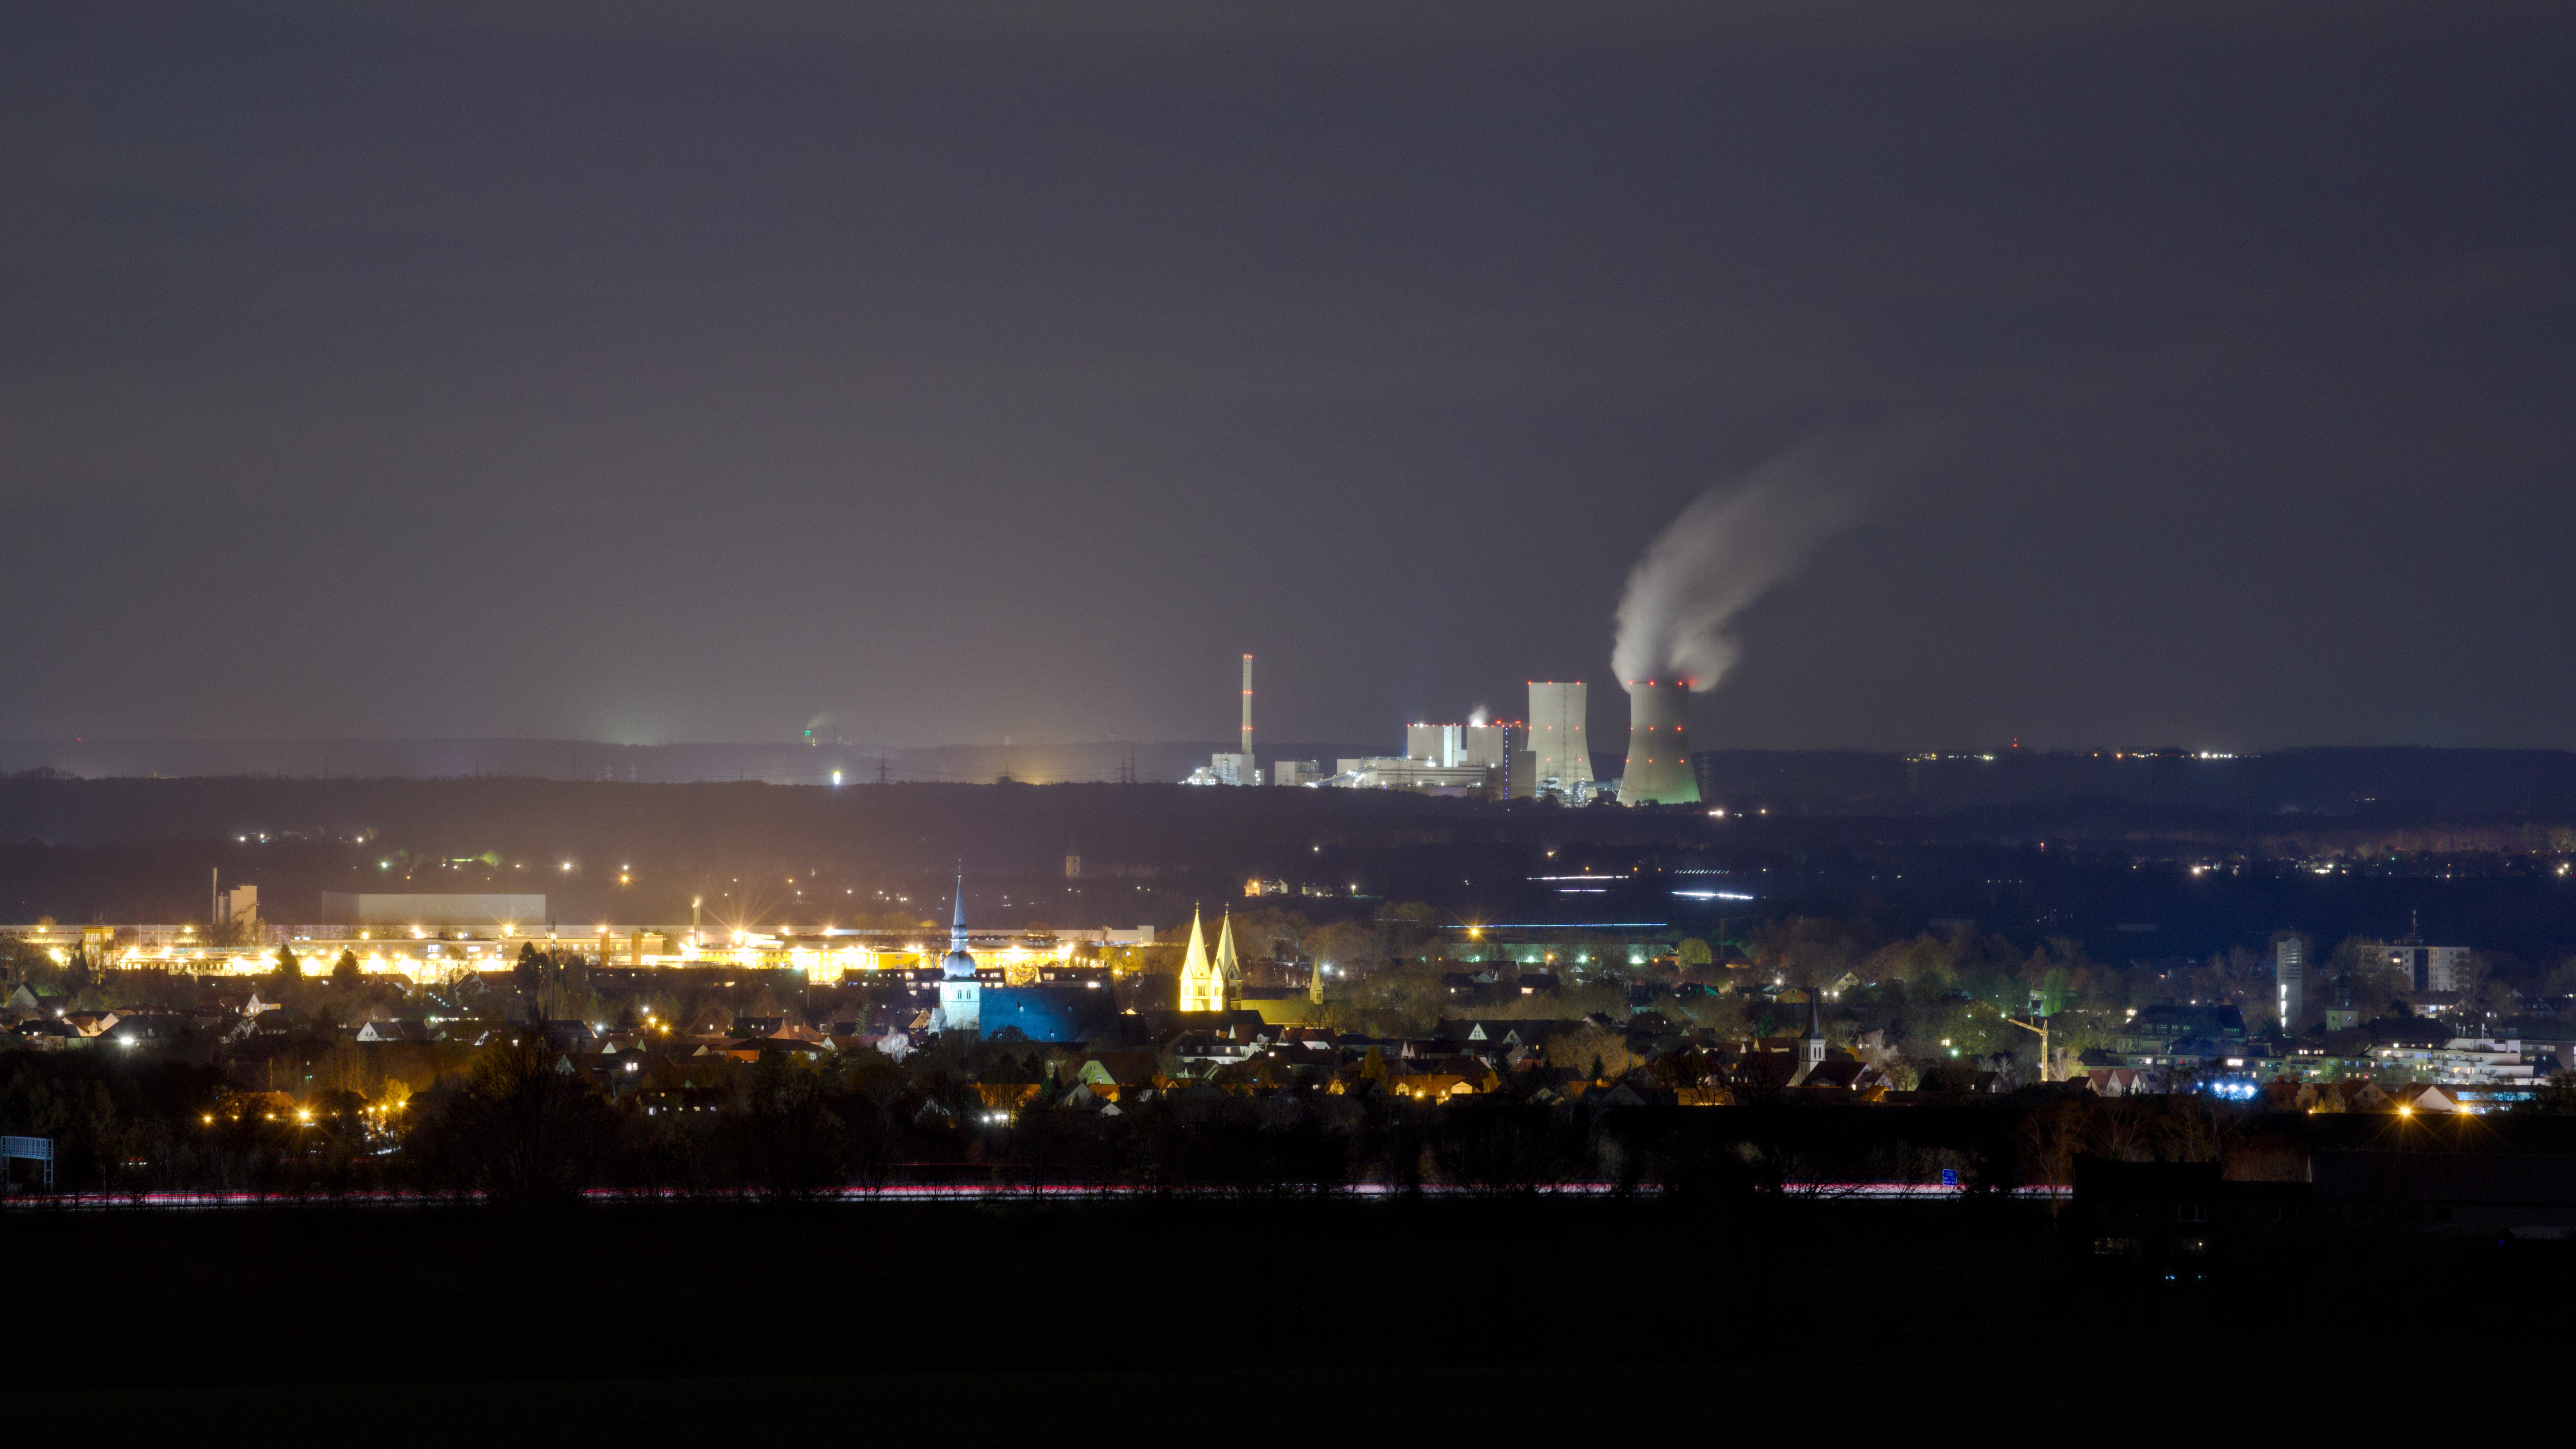
landscape, architecture, structure, night, building, city, cityscape, dusk, evening, industry, stadium, power plant, outlook, night photograph, power supply, ruhr area, north rhine westphalia, power station, atmosphere of earth, sport venue